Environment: real
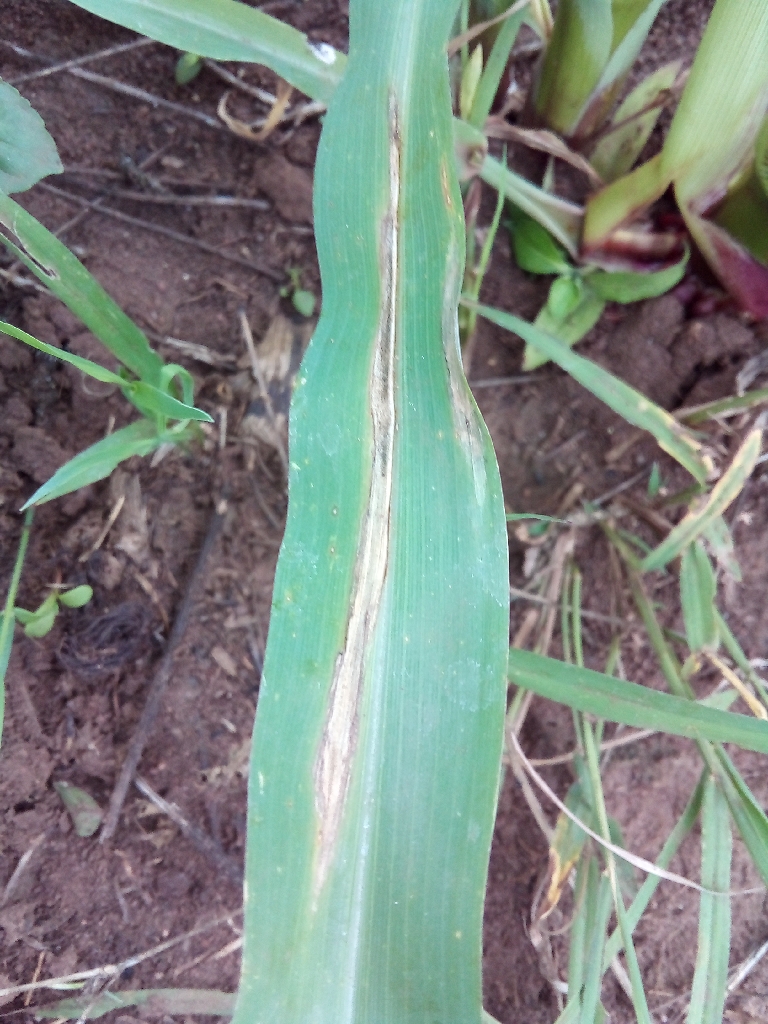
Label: northern_corn_leaf_blight